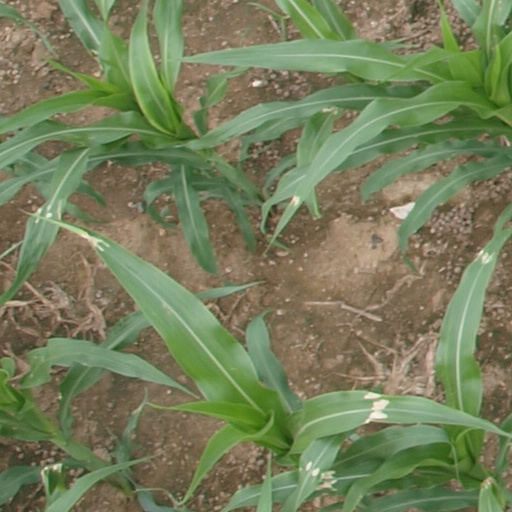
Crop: maize; corn